Muhammad Abduh

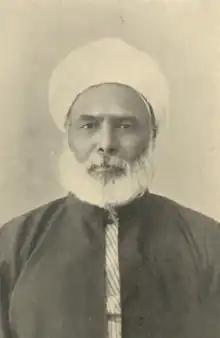

Muḥammad ʿAbduh (also spelled Mohammed Abduh; ; 1849 – 11 July 1905) was an Egyptian Islamic scholar, judge, and Grand Mufti of Egypt. He was a central figure of the Arab Nahḍa and Islamic Modernism in the late 19th and early 20th centuries.